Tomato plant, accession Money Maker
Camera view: bottom (45 deg); turntable rotation: 150 degrees
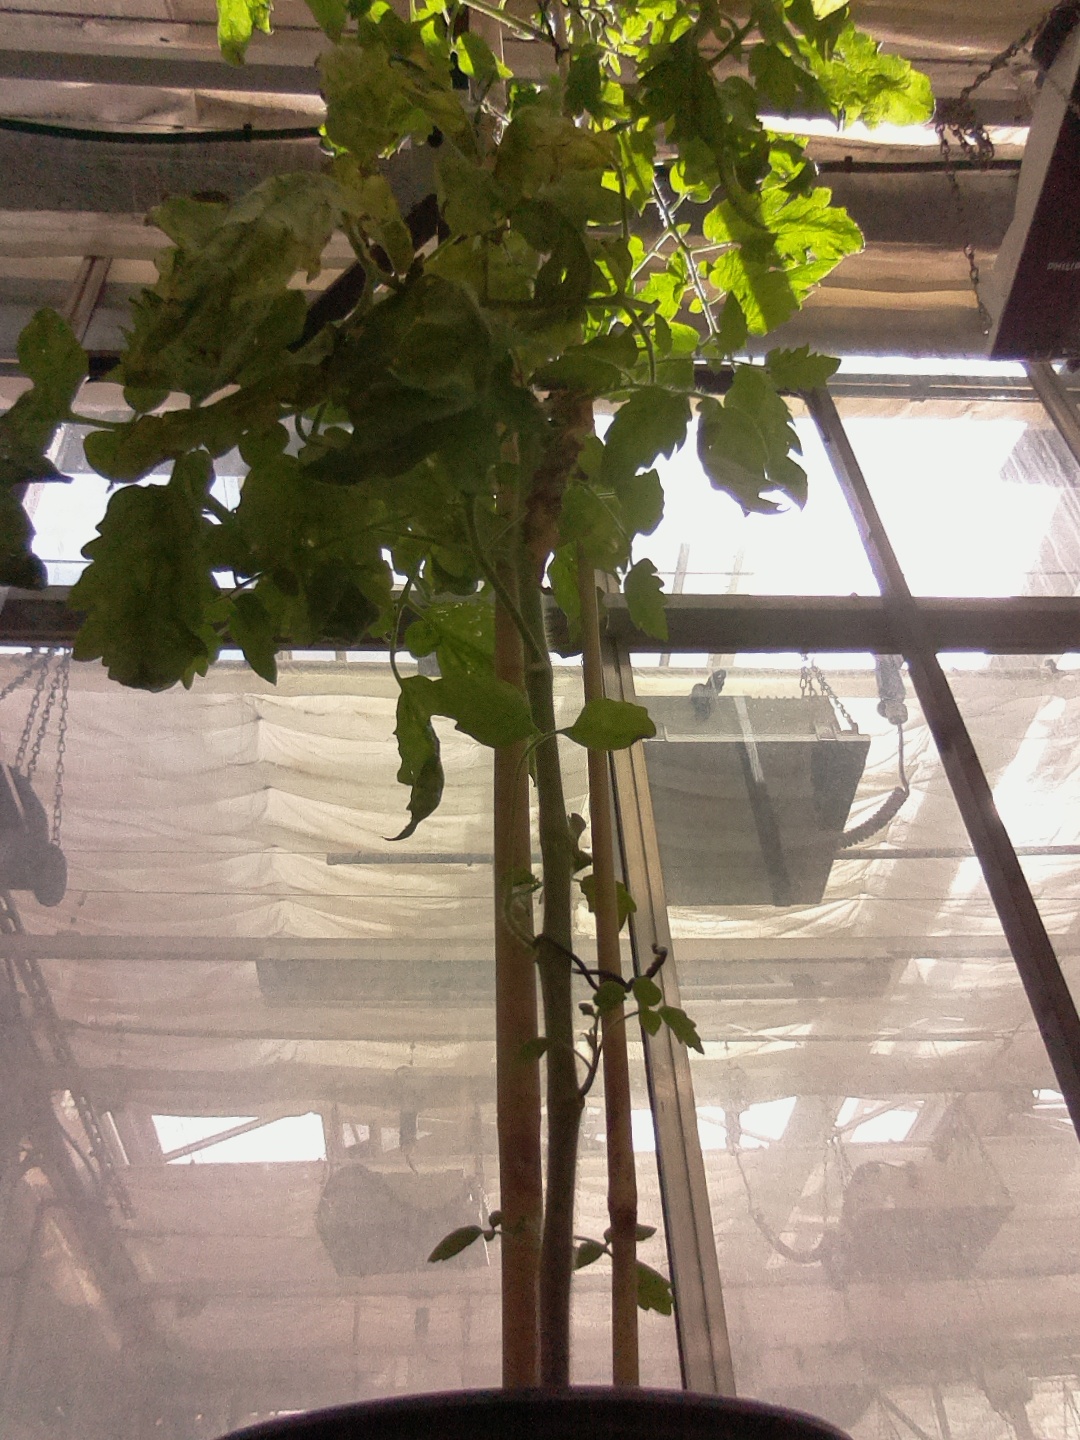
BBCH growth stage 78: 80% -90% of final fruit size